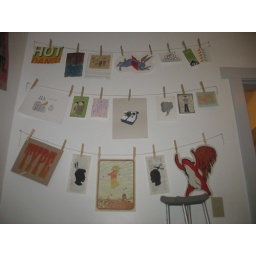
changed some of the stuff on the walls in my bed room